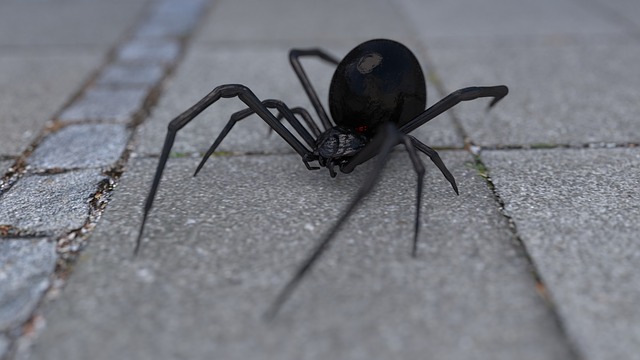
Label: ragno